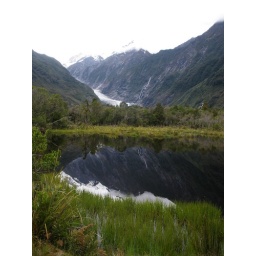
Reflection of Franz Josef in mirror lake